Škoda 14Tr

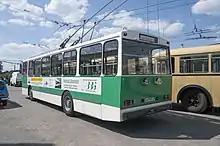
Škoda 14Tr rear in Eberswalde, Germany

Between 1972 and 1998, 3,263 14Tr trolleybuses were built, plus two bodies that were used for the prototype TV-14Tr trolley-train (a total of 3,265 units). The largest number of cars - 354 were sent to Kyiv. The capital favored Soviet-made trolleybuses and there were no large trolleybus systems in Czechoslovakia itself.